Stasi

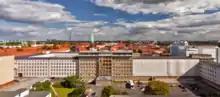
Part of the former Stasi compound in Berlin, with "Haus 1" in the centre

With the fall of the GDR, the Stasi was dissolved. Stasi employees began to destroy the extensive files and documents they held, either by hand or by using incineration or shredders. When these activities became known, a protest began in front of the Stasi headquarters. On the evening of 15 January 1990 a large crowd formed outside the gates and called for a stop to the destruction of sensitive files. The building contained vast records of personal files, many of which would supply important evidence in convicting those who had committed crimes for the Stasi. The protesters continued to grow in number until they were able to overcome the police and gain entry into the complex. Once inside, specific targets of the protesters' anger were portraits of Erich Honecker and Erich Mielke, which were torn down, trampled upon or burnt. Defenestration occurred as some Stasi employees were thrown out of upper floor windows and beaten after falling to the streets below, but there were no deaths or serious injuries. Among some of the protesters were former Stasi collaborators seeking to destroy incriminating documents.